Random flip-flop

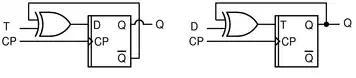
Figure 2. Emulation of TRFF by DRFF and vice versa.

While varieties are possible, not all of them are needed: a single RFF type can be used to emulate all other types. Emulation of one type of RFF by the other type of RFF can be done using the same additional gates circuitry as for ordinary flip-flops. Examples are shown in the Fig. 2.